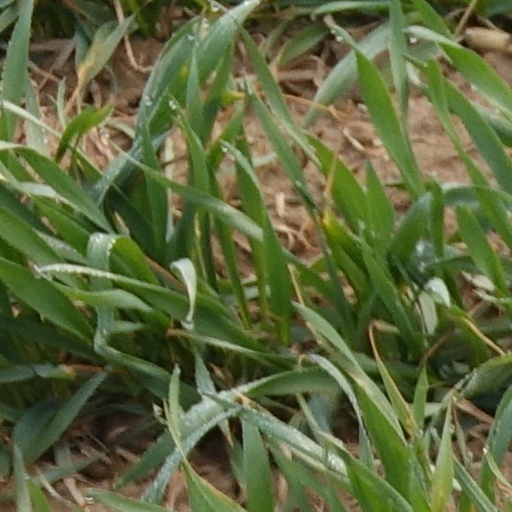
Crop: wheat